Mikoyan MiG-29K

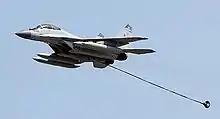
MiG-29K as a buddy refuelling tanker

The MiG-29K has two widely spaced RD-33MKs. The early prototypes were fitted with two RD-33K turbofan engines, each with afterburner thrust of 86.3 kN (19,800 lb) and a possible take-off thrust of 92.2 kN (20,723 lbf) for shipborne operations. The RD-33MK engine features 7% higher power over the base RD-33, enabled by the usage of improved materials for the turbine blades.